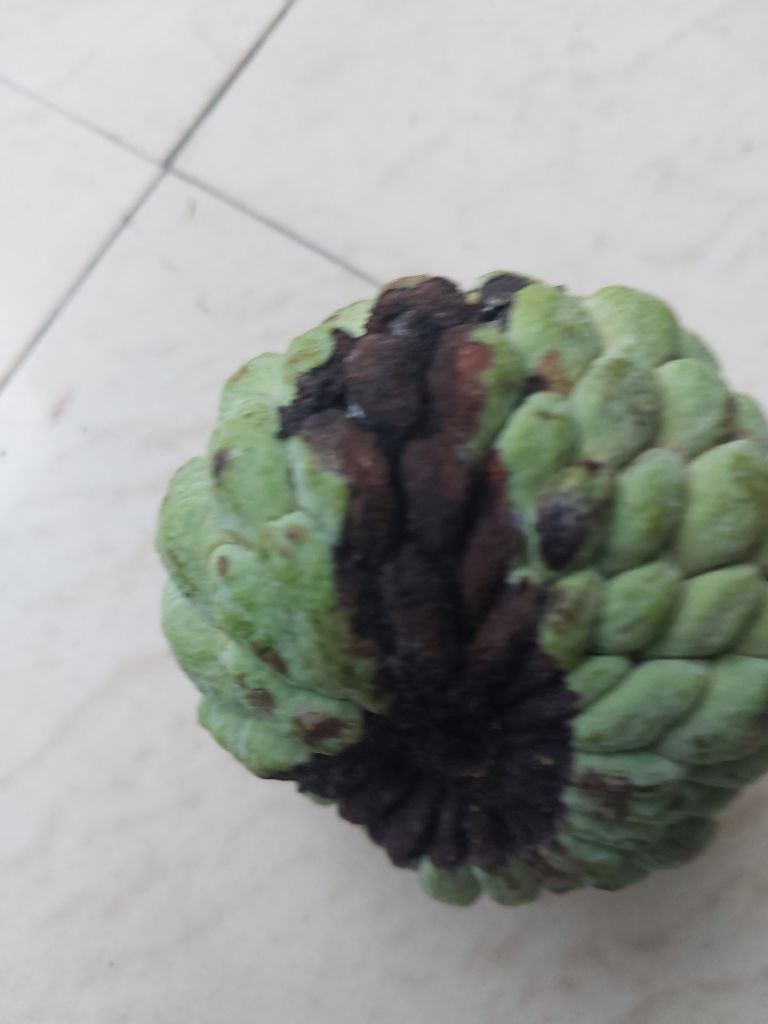
Disease label: Diplodia Rot